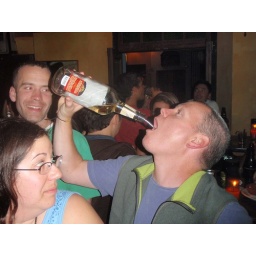
192 - Tequila bottle passed around the bar - Hep b shot